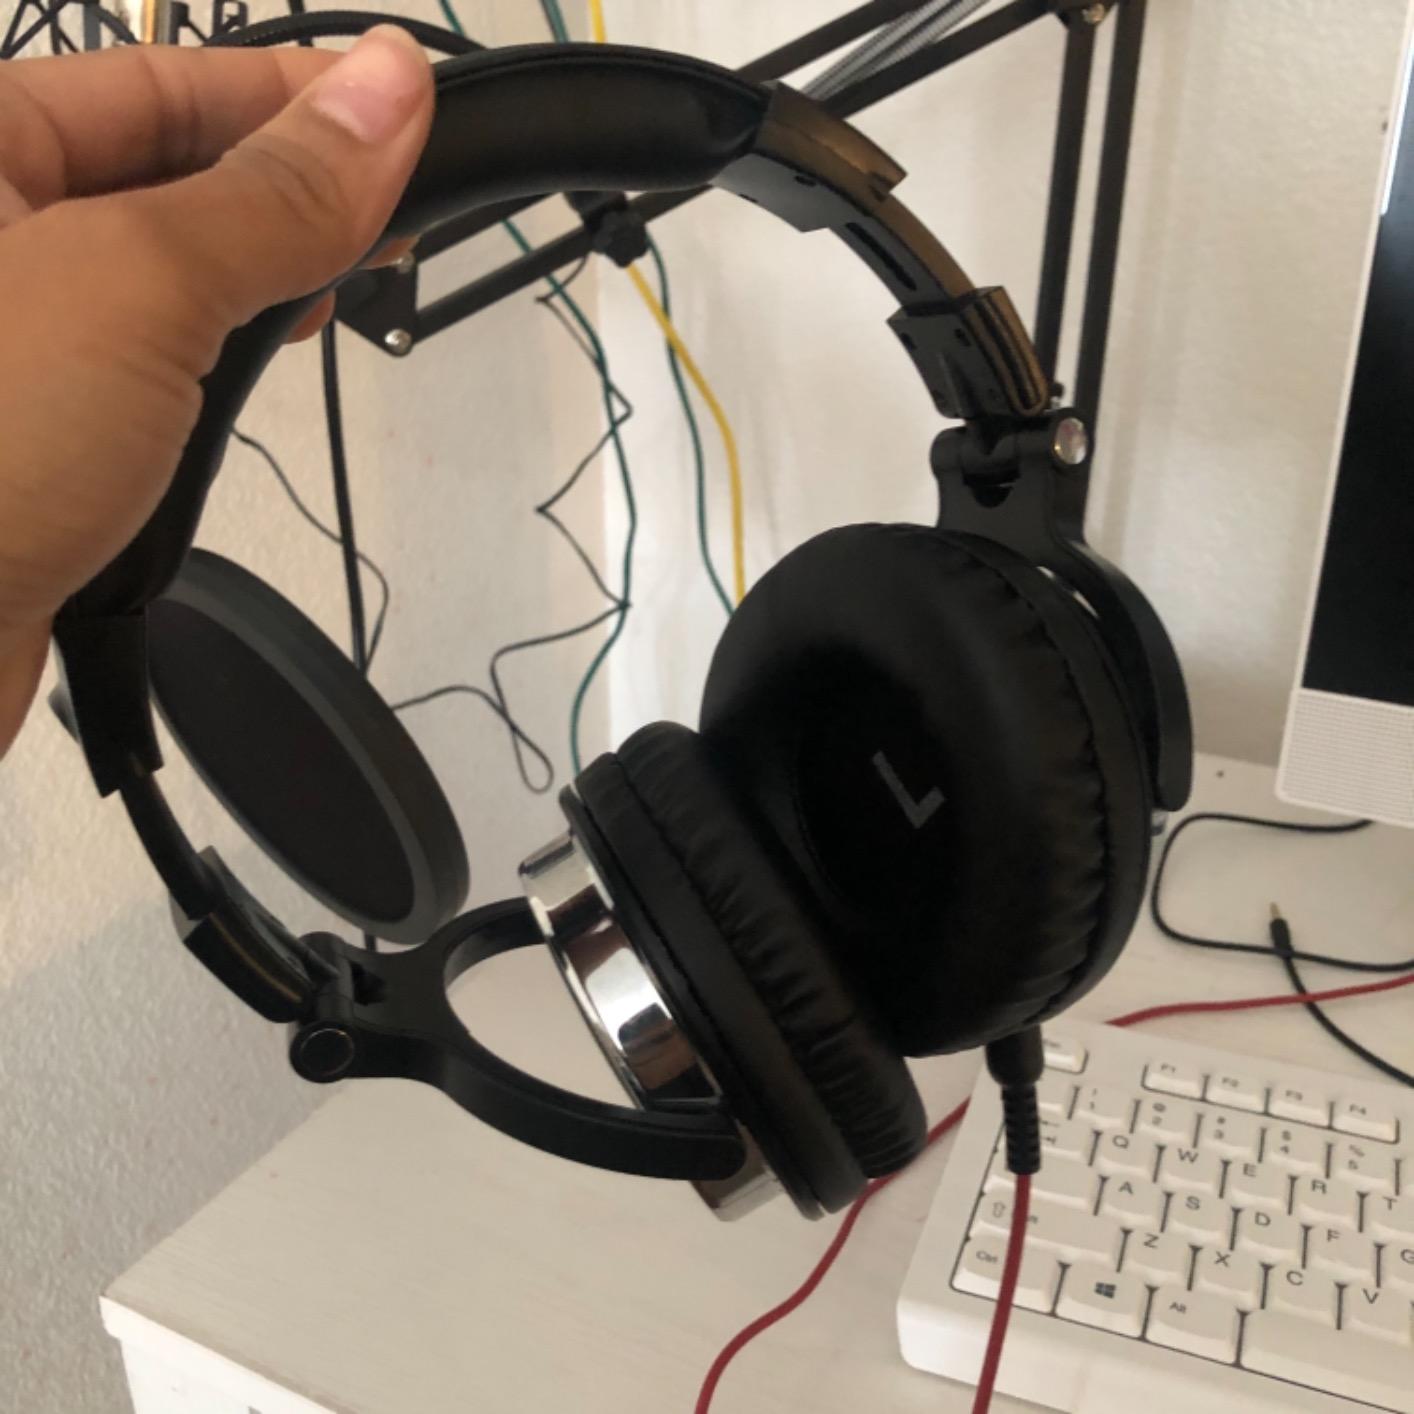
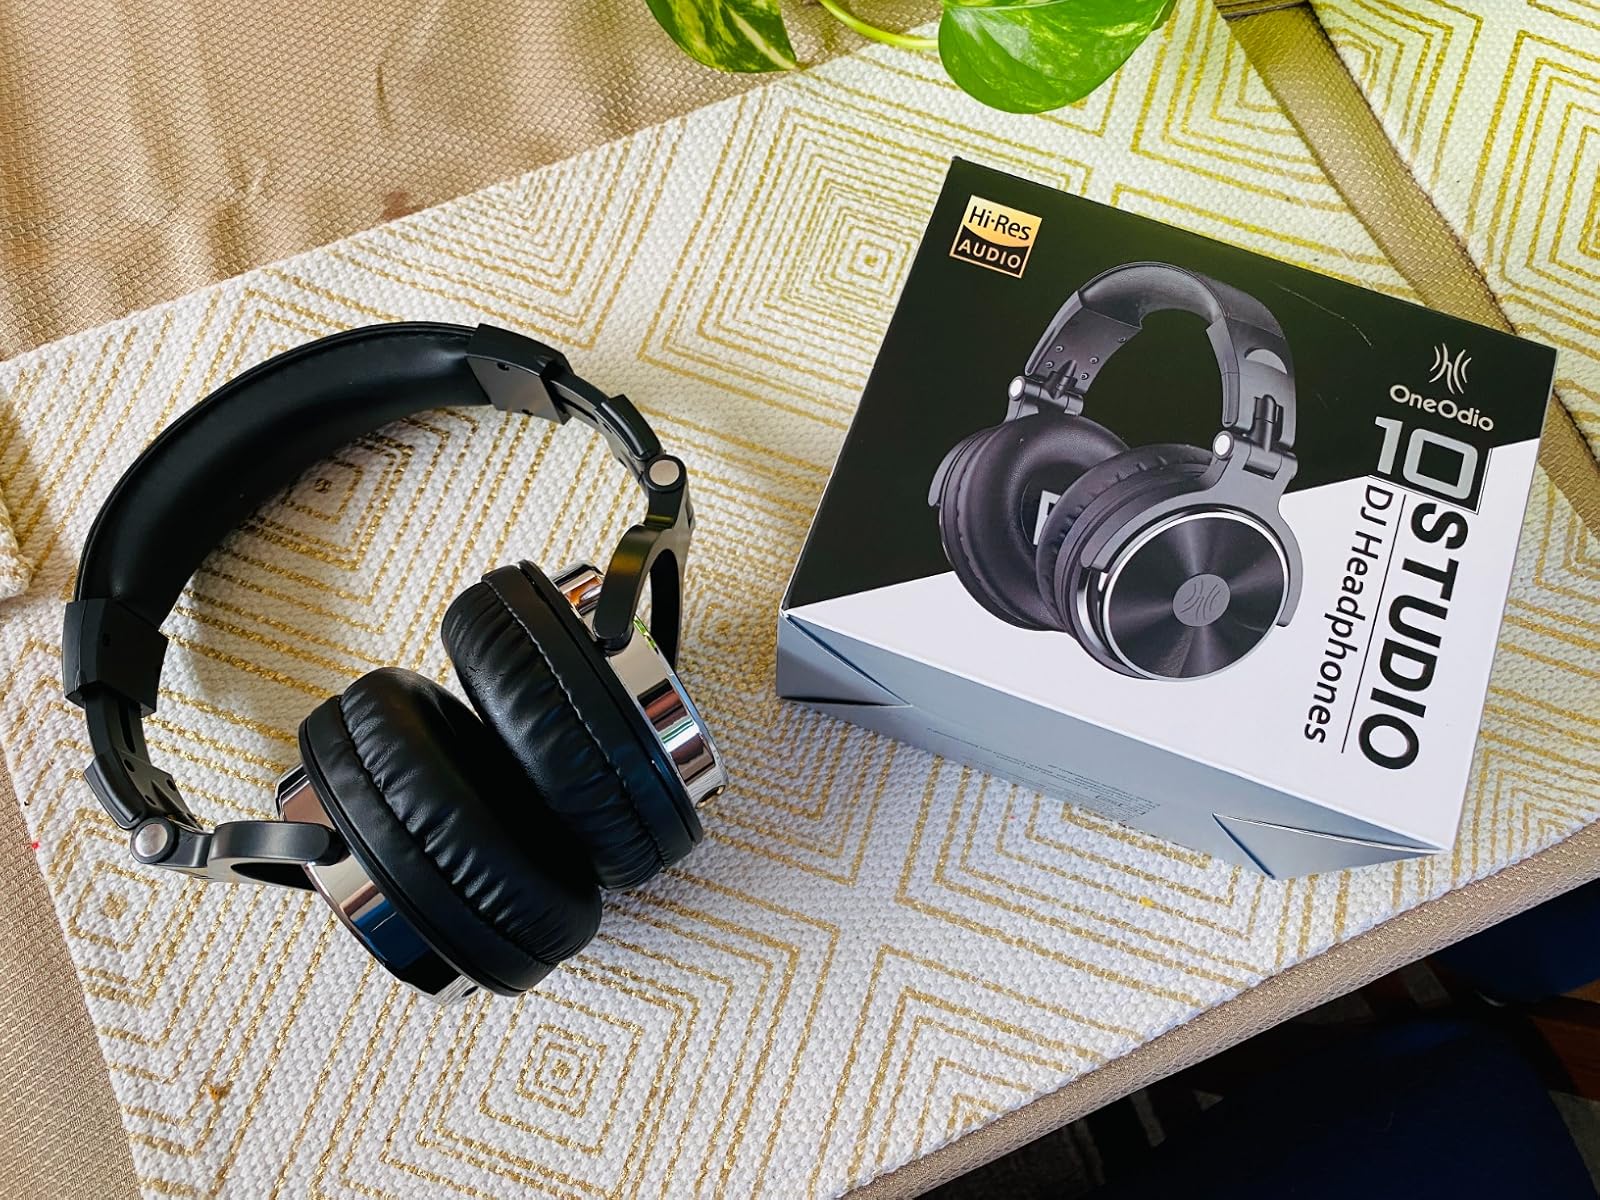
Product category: headphones
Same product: yes